Gerald Portal

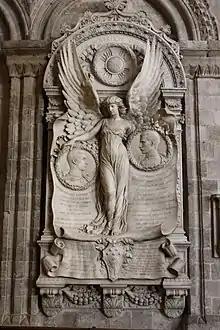
Memorial to Melville Raymond Portal and Gerald Herbert Portal in Winchester Cathedral by sculptor Waldo Story

In 1890 Gerald Portal married Lady Alice Bertie, daughter of the Earl of Abingdon. They had no children.